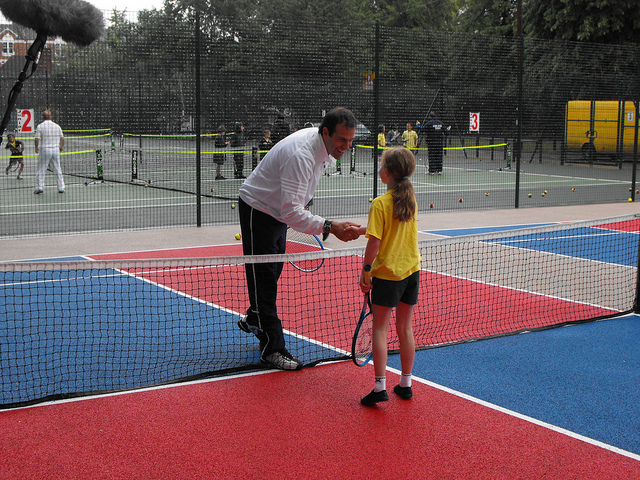
một người đàn ông đang cầm vợt tennis và bắt tay với cô bé